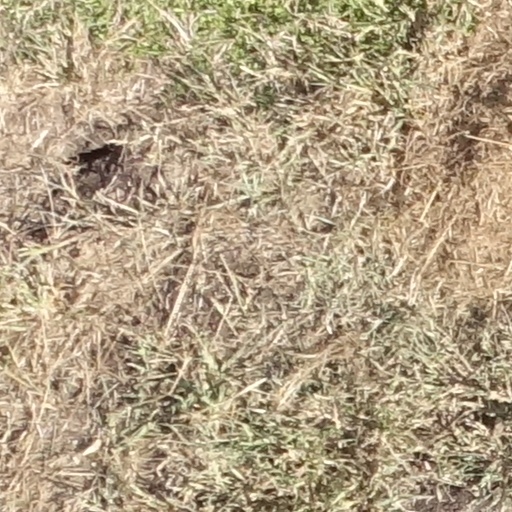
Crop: sorghum